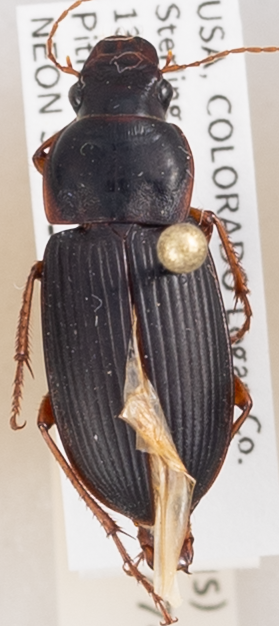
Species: Harpalus pensylvanicus
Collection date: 2018-09-06
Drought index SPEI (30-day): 1.106
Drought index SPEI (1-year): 0.71
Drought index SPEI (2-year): -0.018